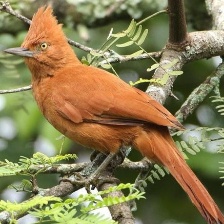
Species: CAATINGA CACHOLOTE
Scientific name: PSEUDOSEISURA CRISTAT